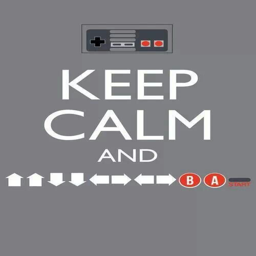
video game series , the only game i could ever get my sister to play with me